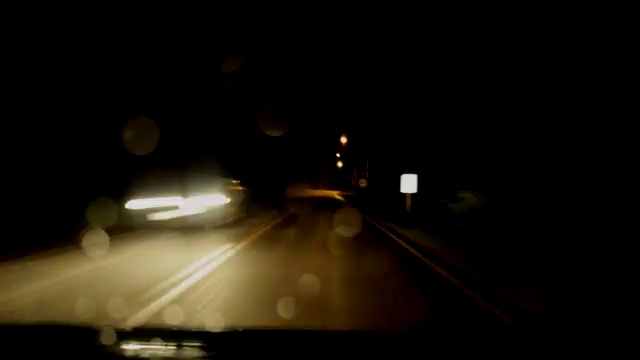
Fire: no
Smoke: no